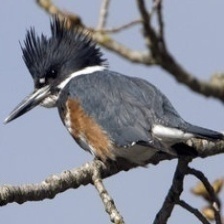
Species: BELTED KINGFISHER
Scientific name: MEGACERYLE ALCYON